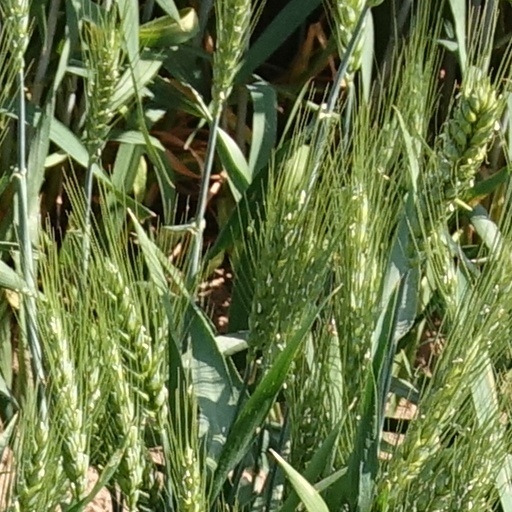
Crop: wheat